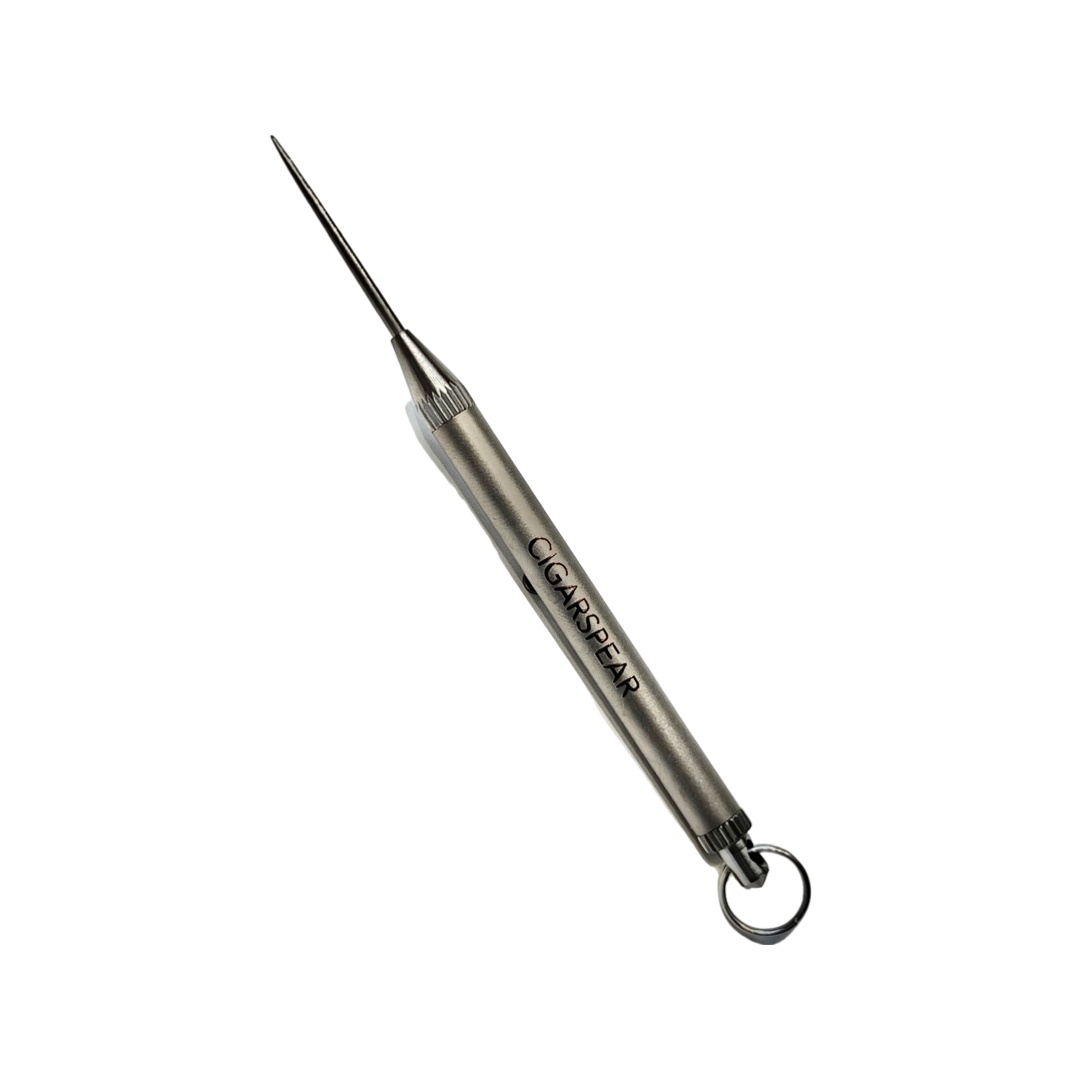
Cigar spear Brushed Titanium
The retracting point extends to two positions. The first position is for cigars less than 50 ring gauge and the second position for over 50 ring gauge. Cigarspear® is made of grade 5 titanium a metal used in the aerospace industry which is lightweight, strong and is very resistant to high temperatures. The point is fine enough not to affect the draw and is tapered to grip the cigar. When retracted the Cigarspear® can be carried in a pocket or attached to a keying.
Brand: Tomtom
Category: Home & Garden > Smoking Accessories > Cigar Cutters & Punches > Cigar Cutters